John Stones

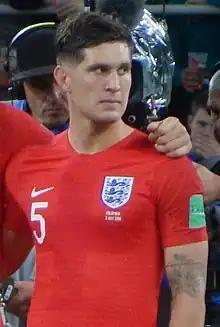
Stones playing for England at the 2018 FIFA World Cup

Stones was selected in Roy Hodgson's 23-man squad for Euro 2016 but did not play any of England's four games in the tournament. He was named in the 23-man England squad for the 2018 World Cup. On 24 June, Stones scored his first two international goals in a 6–1 victory over Panama during their second group stage match of the tournament. He became the first Manchester City player to score for England at a World Cup finals since Trevor Francis in 1982. At the 2019 UEFA Nations League Finals in Portugal, Stones made an error in the semi-final against the Netherlands, when he gave away possession to Memphis Depay in extra time, leading to one of the goals that defeated England 3–1. Manager Gareth Southgate dropped him from the third-place match against Switzerland, saying that Stones made his mistake because of fatigue.